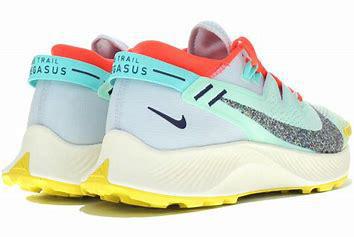
Brand: Nike
Model: Pegasus 2